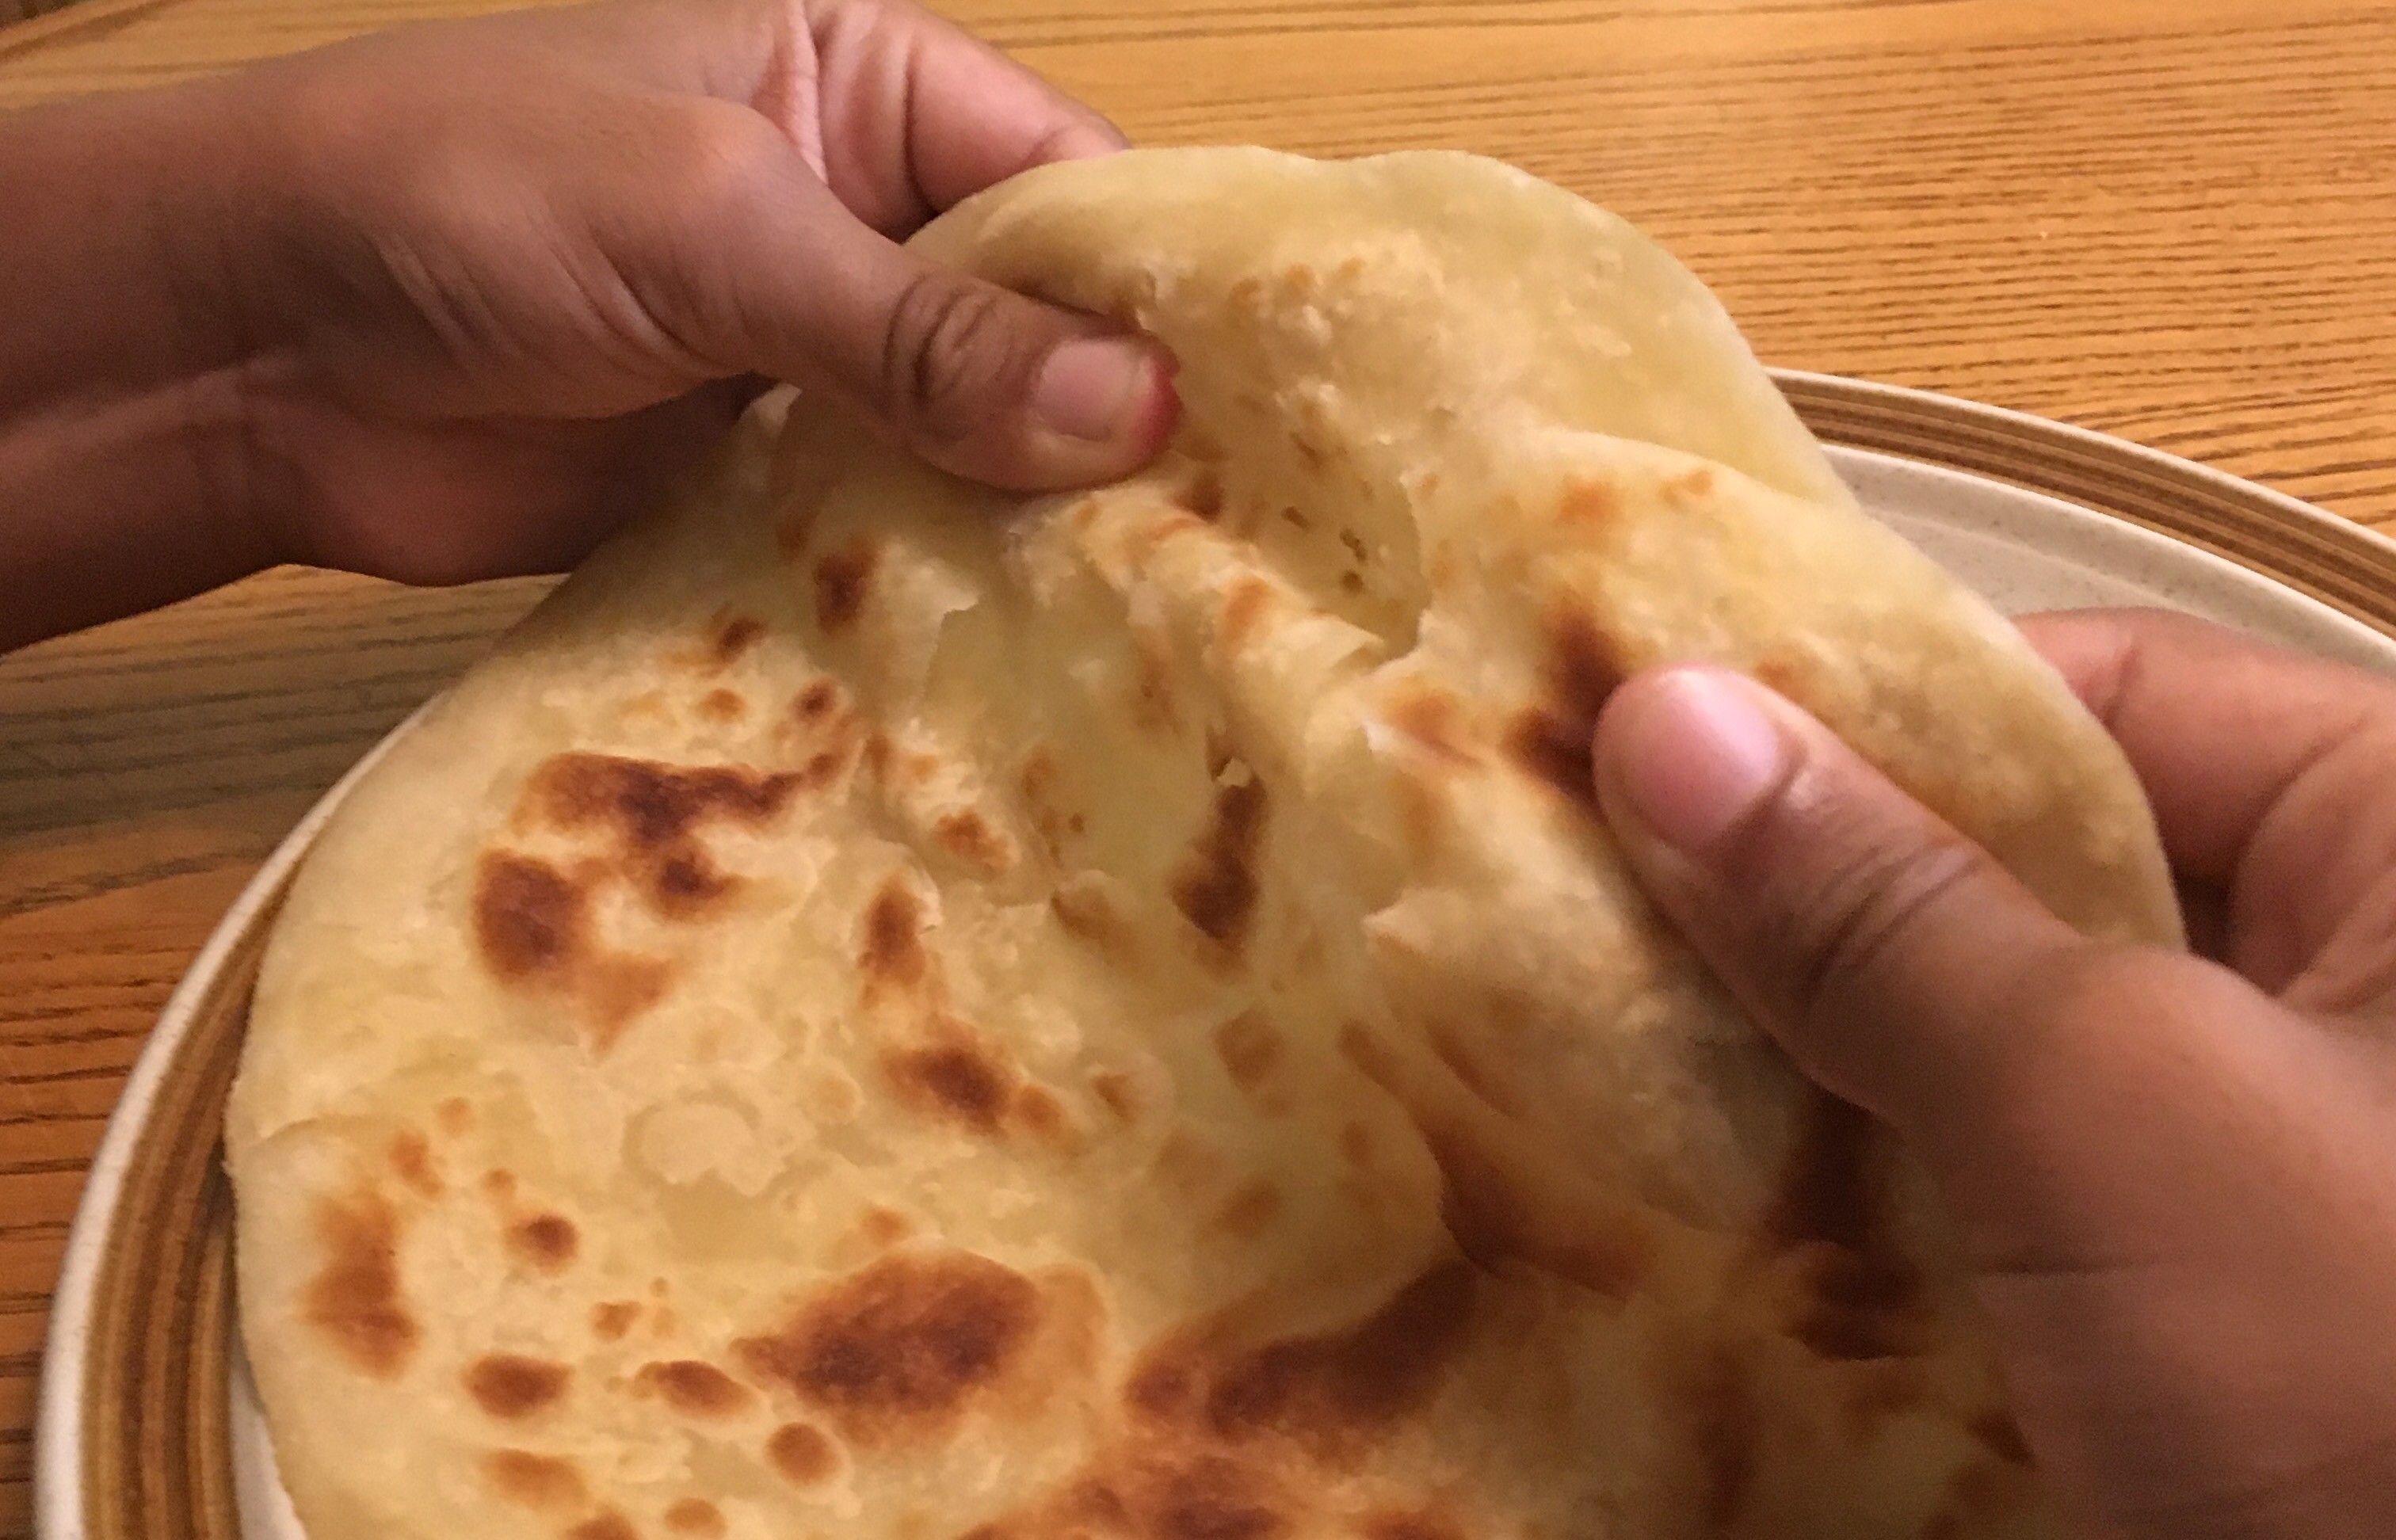
Dish: chapati